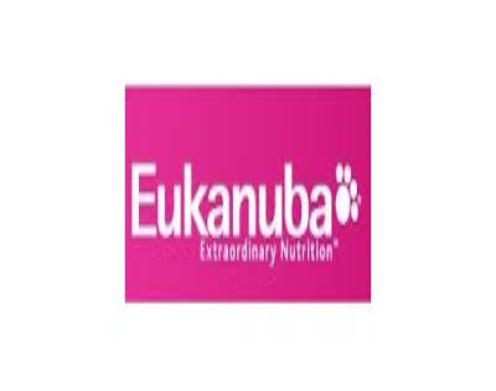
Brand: Eukanuba
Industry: Food